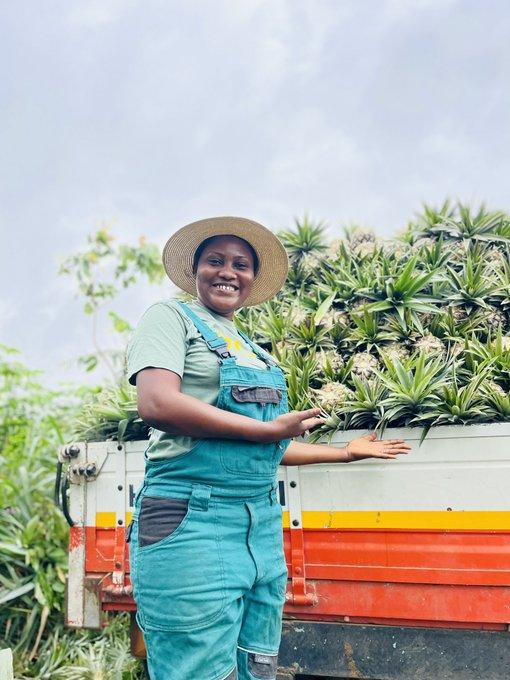
Mkulima wa kike alievalia kofia amesimama pembeni ya gari lililojaa mananasi baada ya kuvuna shambani, tayari kwa kusafirisha kwenda sokoni. Zao hili la kibiashara limekuwa chanzo muhimu cha kipato kwa wakulima wa maeneo tofauti tofauti nchini.